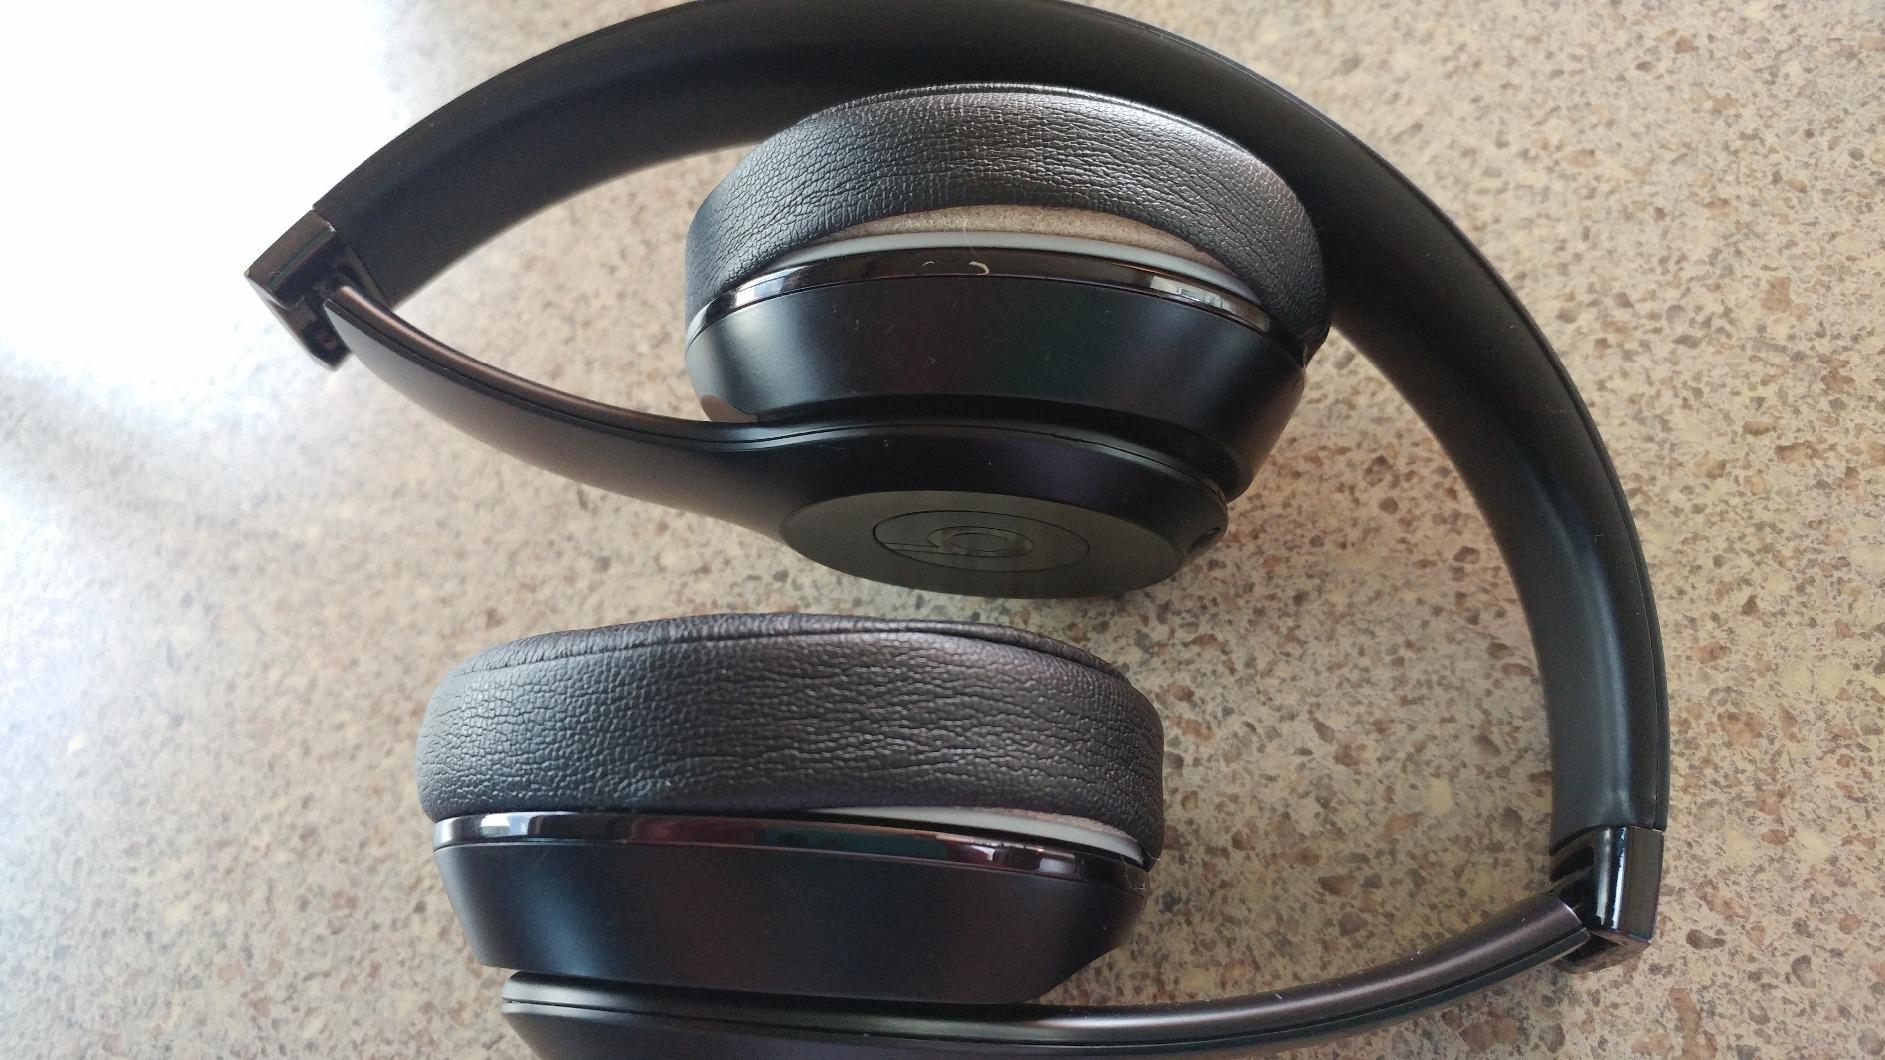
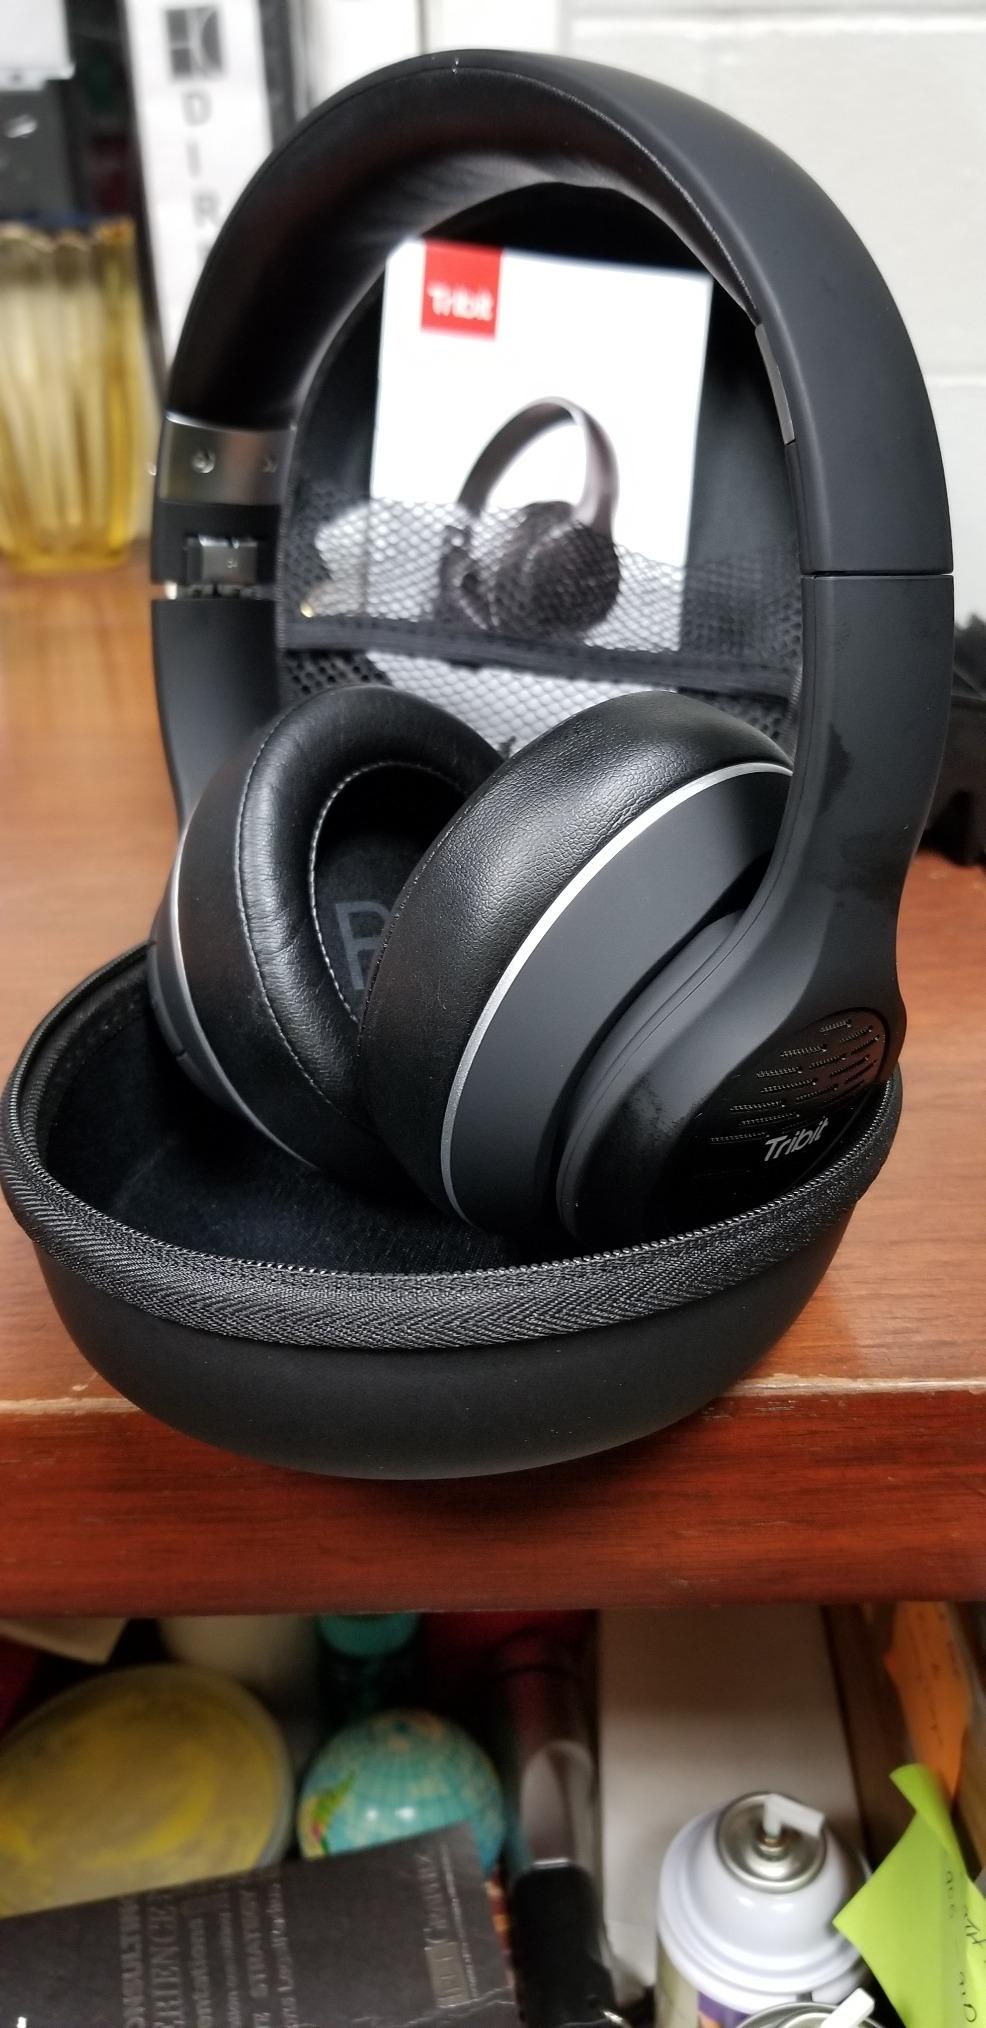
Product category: headphones
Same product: no